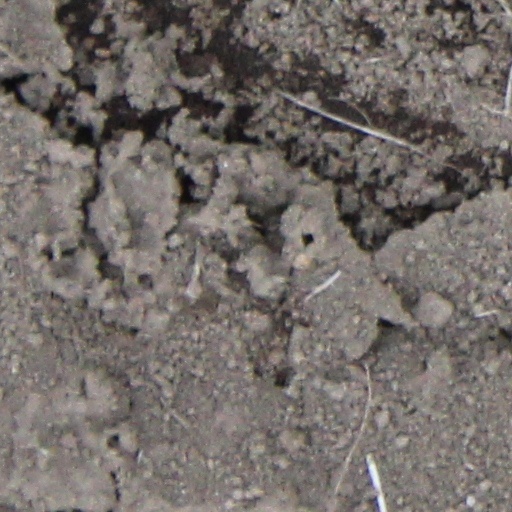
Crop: wheat